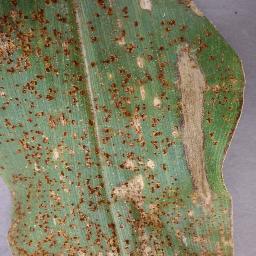
Label: Corn_(Maize)___Northern_Leaf_Blight